Jean-Yves Lafesse

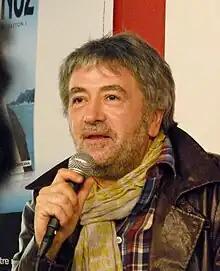
Lafesse in 2011

Jean-Yves Lafesse, stage name of Jean-Yves Lambert (13 March 1957 – 22 July 2021), was a French actor and humorist. He was known for making prank calls, as well as hidden camera pranks.